Illegal emigration

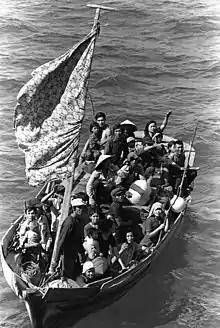
Vietnamese boat people awaiting rescue

Following the end of the Vietnam War in 1975, repressive actions by the Vietnamese government, economic sanctions, and further conflicts (Third Indochina War) with neighboring countries caused a surge of refugees called "boat people" and an international humanitarian crisis, with Southeast Asian countries increasingly unwilling to accept more "boat people". After negotiations and an international conference in 1979, Vietnam agreed to limit the flow of people leaving the country. The Southeast Asian countries agreed to admit the boat people temporarily, and the rest of the world, especially more developed countries, agreed to assume most of the costs of caring for the boat people and resettle them in their countries. Many of the refugees failed to survive the passage, facing danger from pirates, over-crowded boats, and storms.